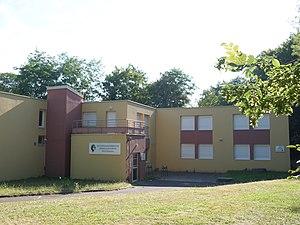
Bâtiment Pierre-Térouanne (fermé lors de la visite du 6 août 2018).
Le Sanctuaire de Mars Mullo est un vestige de sanctuaire religieux de la période celtique à la fin de la période gallo-romaine, situé à Allonnes. Il fait l'objet d'un classement au titre des monuments historiques depuis le 6 novembre 1961.
Le centre allonnais de prospection et de recherches archéologiques est une association loi de 1901 dont le siège se situe à Allonnes dans le département de la Sarthe.